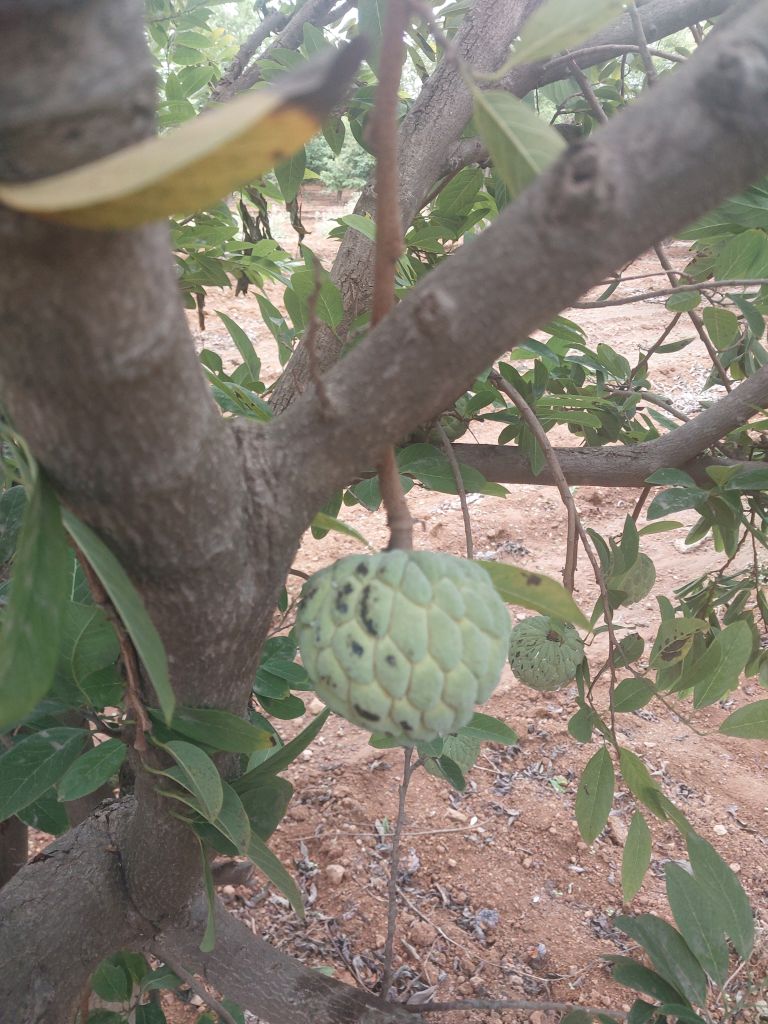
Disease label: Leaf spot on fruit